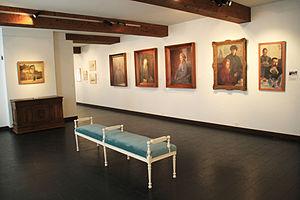
Une des salles consacrées à Charles Léandre au Musée municipal de Vire
Le musée de Vire est le musée de la ville de Vire. Labellisé « Musée de France » en 2003, il occupe une place non négligeable dans le réseau des musées de société de Basse-Normandie grâce à une importante collection. Constituée de nombreux objets, cette collection aborde des thèmes diversifiés, tels que l'ethnographie, les beaux-arts, les arts décoratifs, l'histoire de la ville et du bocage virois.